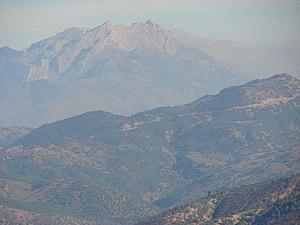
vue sur djurdjura
El Mokrani, également appelé Soufflat, est une commune de la wilaya de Bouira en Algérie.